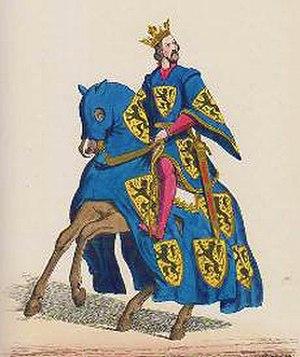
Gui de Dampierre